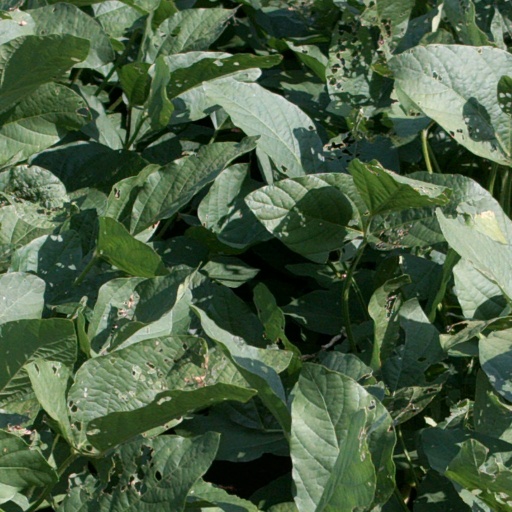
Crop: soybean